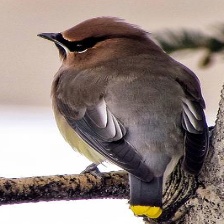
Species: CEDAR WAXWING
Scientific name: BOMBYCILLA CEDRORUM